Harry Redknapp

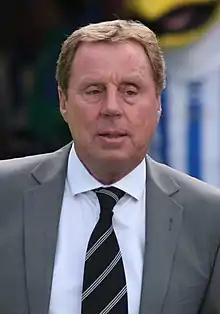
Redknapp in 2011

Henry James Redknapp (born 2 March 1947) is an English former football manager and player. He has previously managed AFC Bournemouth, West Ham United, Portsmouth, Southampton, Tottenham Hotspur, Queens Park Rangers and Birmingham City. In his second spell at Portsmouth, he managed the side that won the 2008 FA Cup. At the conclusion of the 2009–10 season, he guided Tottenham into the UEFA Champions League. Redknapp announced his retirement from football management in 2017.